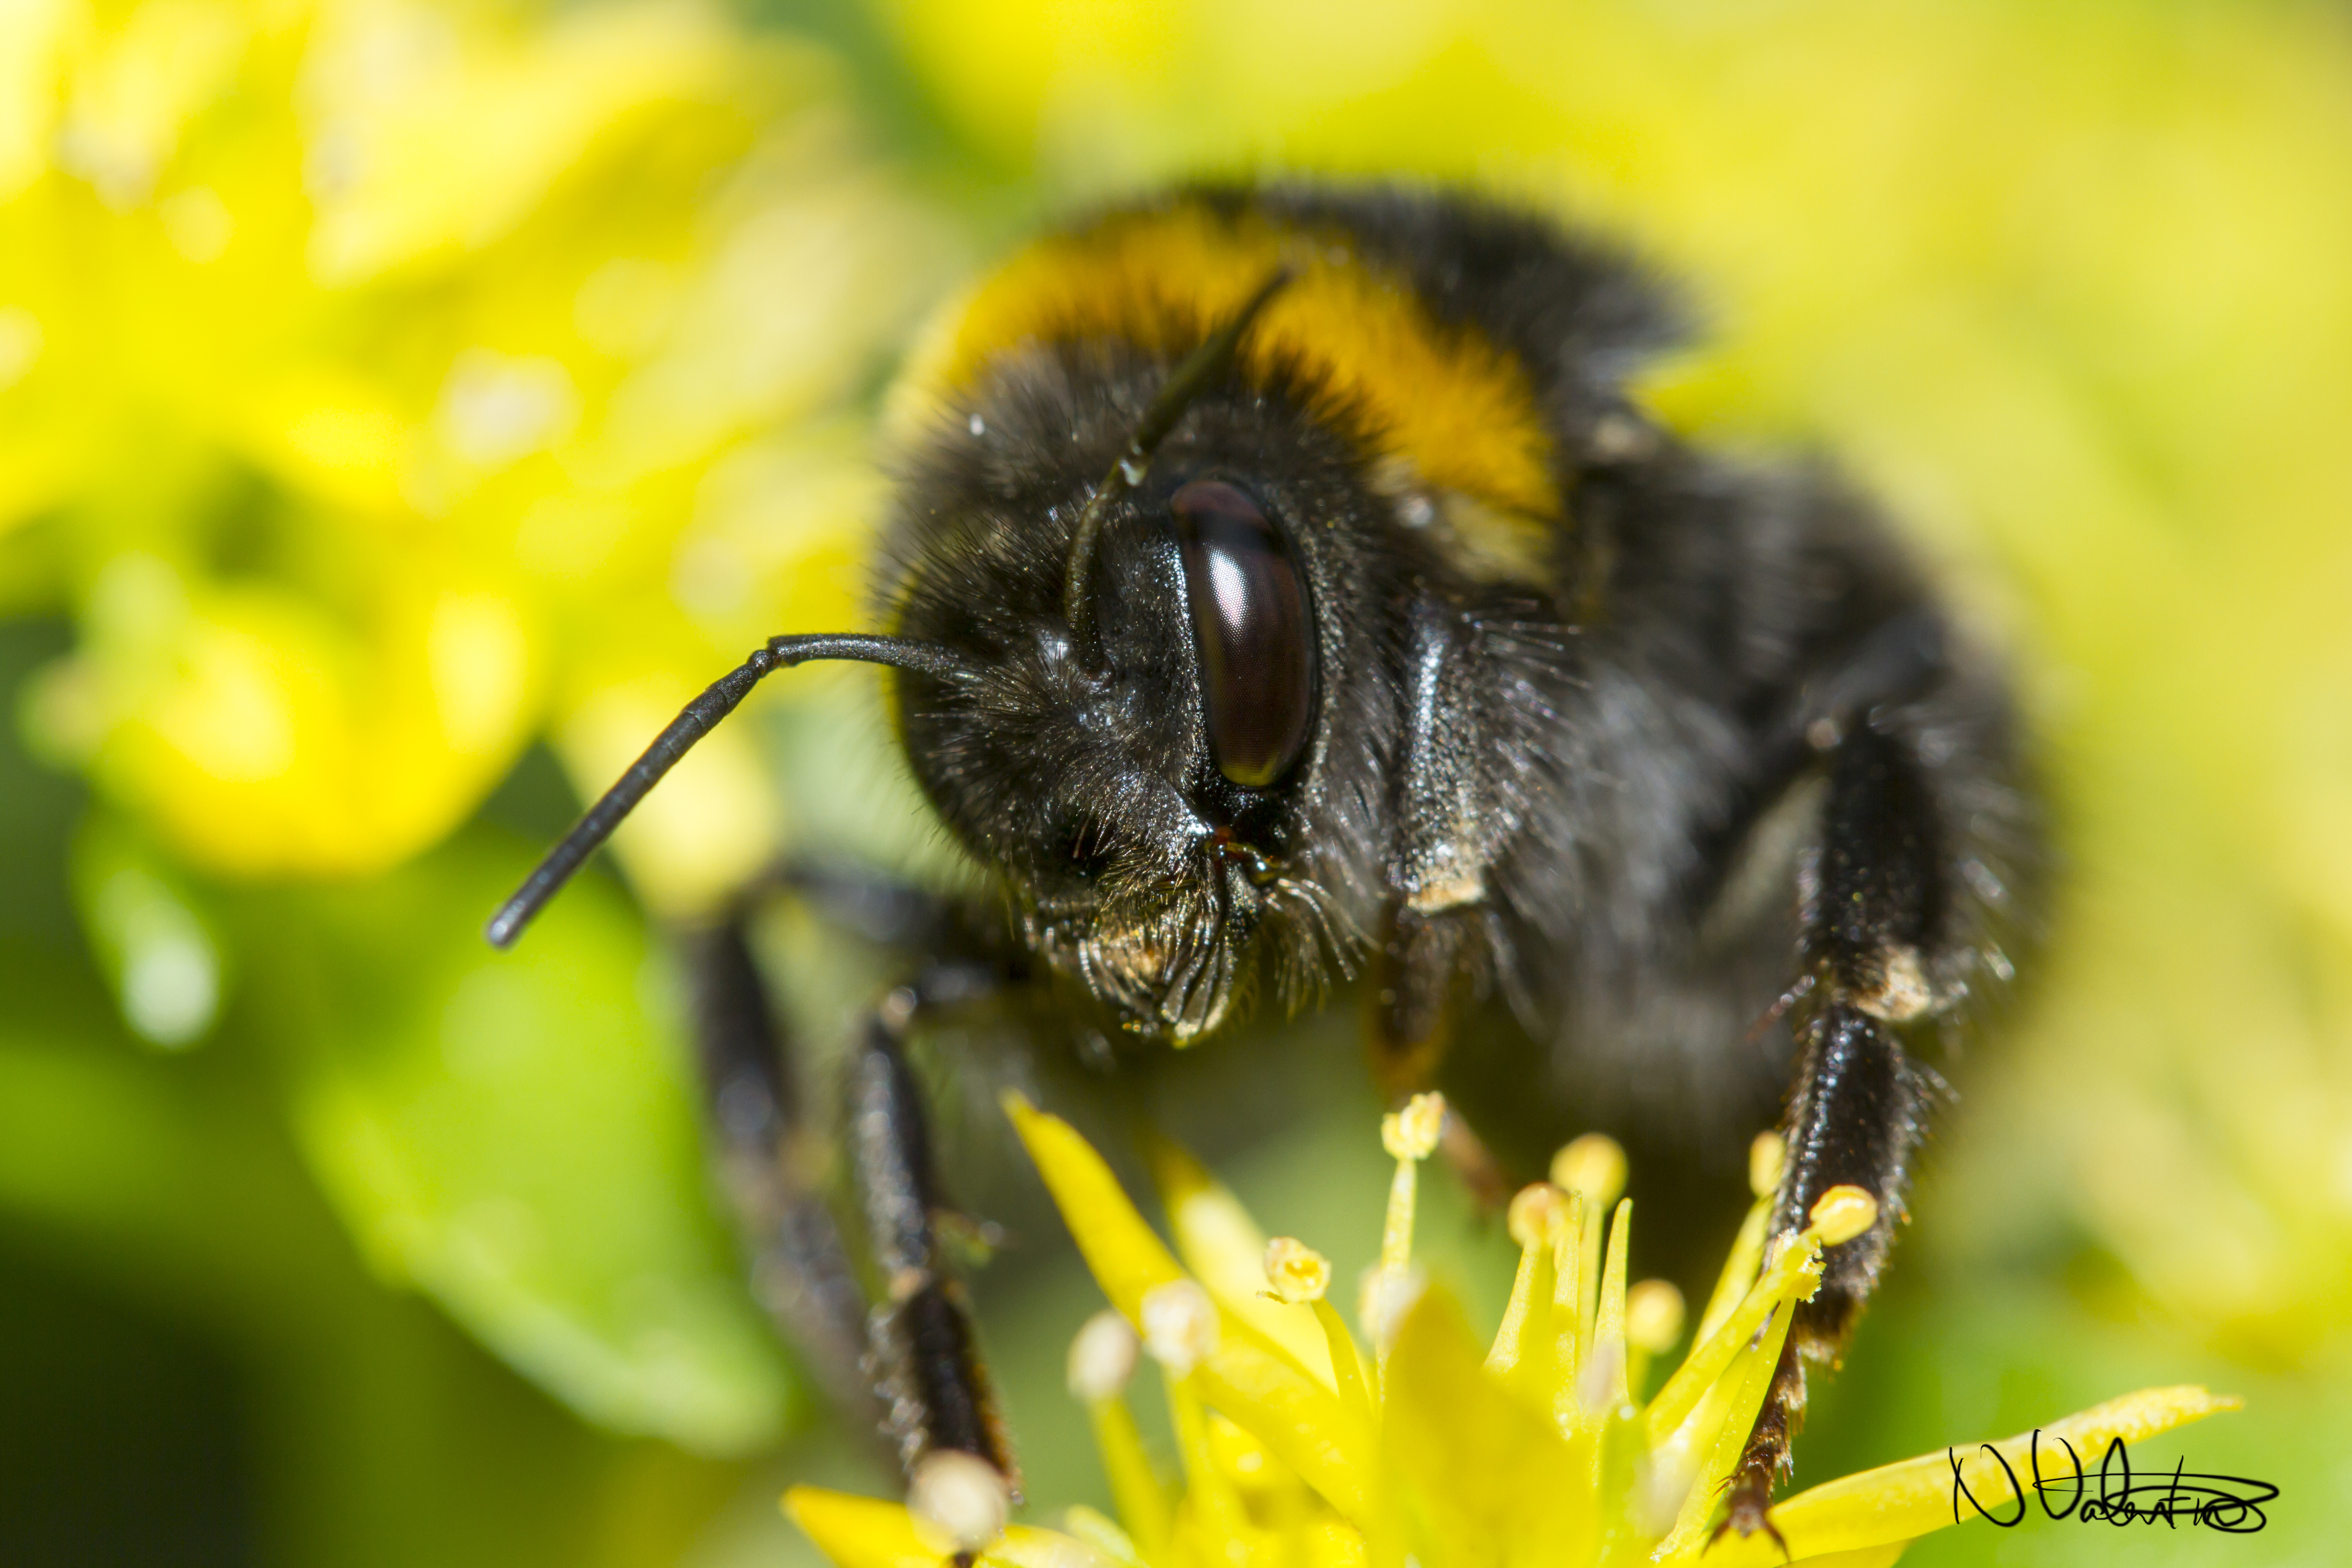
photography, flower, pollen, insect, macro, canon, yellow, fauna, invertebrate, close up, uk, bee, 7d, bumblebee, nectar, peterborough, macro photography, arthropod, honey bee, pollinator, membrane winged insect